Catherine Crier

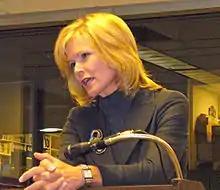
Catherine Crier discussing her book about the Susan Polk case, "Final Analysis".

Catherine Jean Crier is an American journalist and author of "A Deadly Game" and "The Case Against Lawyers".